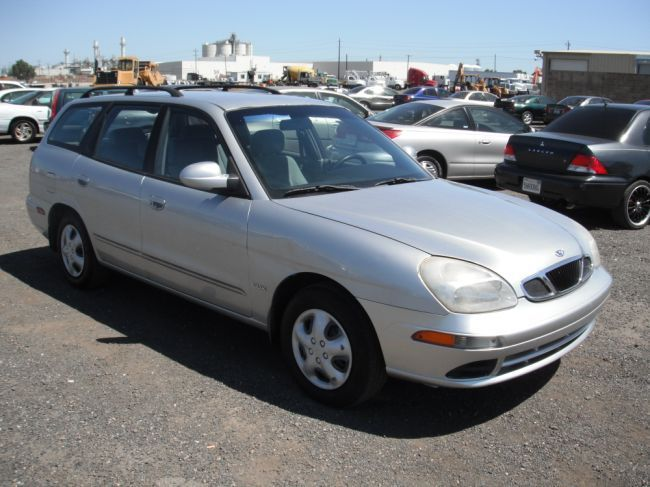
Car model: 2002 Daewoo Nubira Wagon